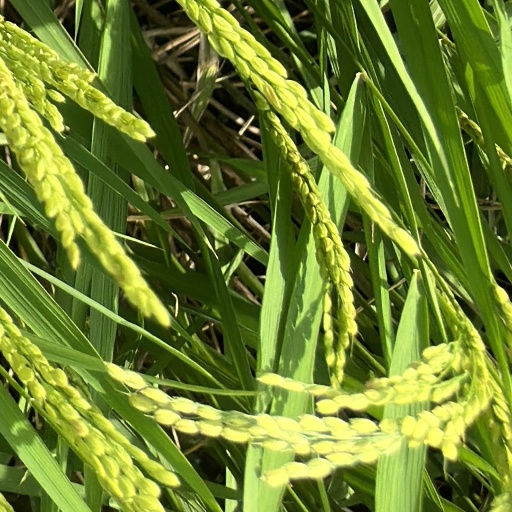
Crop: rice